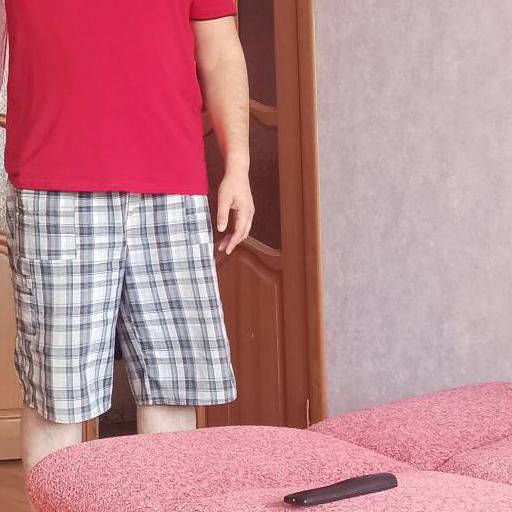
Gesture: no_gesture